Prohibition of Kohen defilement by the dead

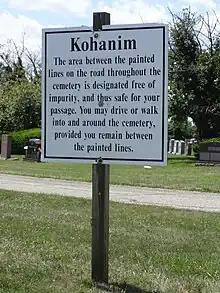
Arrangements for Kohanim at Beth Jacob Cemetery, Finksburg, Maryland

In order to protect the Kohen from coming into prohibited contact with or proximity to the dead, Orthodox cemeteries traditionally designate a burial ground for Kohanim and their families which is at a distance from the general burial ground, so that the relatives of Kohanim can be visited by a Kohen without him entering the cemetery.